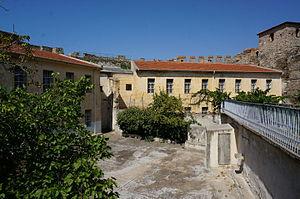
dans la ville de Salonique.
L'Heptapyrgion, aussi connu sous le nom turc de Yedi Kule, est une forteresse byzantine et ottomane située à l'extrémité nord-est de l'acropole de Thessalonique. Bien que pourvu de dix tours et non de sept, il est ainsi nommé probablement en référence à la forteresse similaire, et légèrement postérieure, située à l'extrémité sud du rempart terrestre de Constantinople.